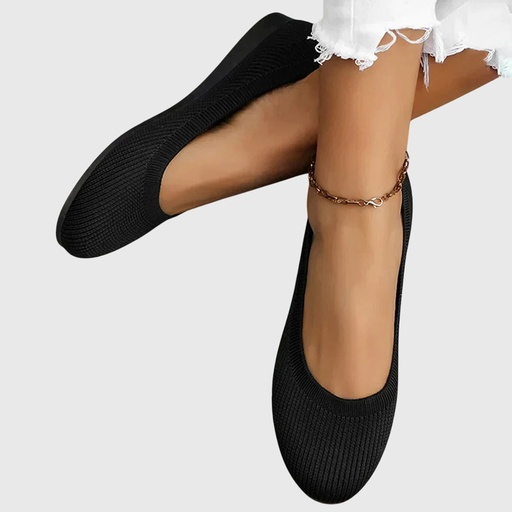
Mia™ - Protiskluzové prodyšné boty
Vstupte do pohodlí a sebevědomí s protiskluzovými prodyšnými botami Mia™ – ideální volbou pro ženy, které chtějí spojit styl a komfort. Celodenní pohodlí a podpora: Navrženy tak, aby ulevily od bolesti nohou a zlepšily držení těla s polstrovanou ortopedickou podporou. Prodyšné a lehké: Udržují vaše nohy chladné, svěží a suché během celého dne. Protiskluzové a odolné vůči počasí: Zajišťují stabilitu na mokrých a kluzkých površích díky vysoké trakční podešvi. Jednoduchý design na obutí: Bez tkaniček, bez potíží – pohodlné obutí s bezpečným fit.
Brand: Praha Krása
Category: Apparel & Accessories > Shoe Accessories > Shoe Covers